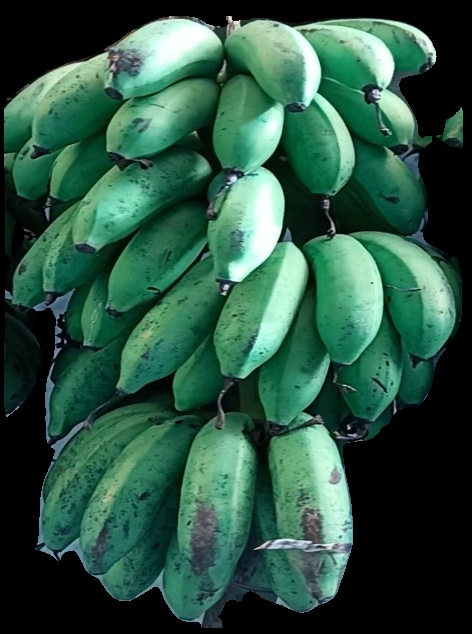
Variety: rasbale
Grade: grade2